Climate of New Zealand

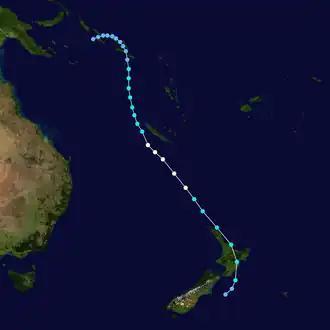
Track map of Cyclone Giselle

Snow falls in New Zealand's South Island and at higher altitudes in the North Island. It is extremely rare at sea level in the North Island. Snow is more common inland in both main islands, though snow to sea level does occur on average once or twice per year in the central and southern South Island.